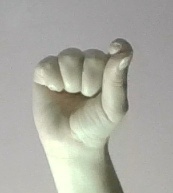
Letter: fa